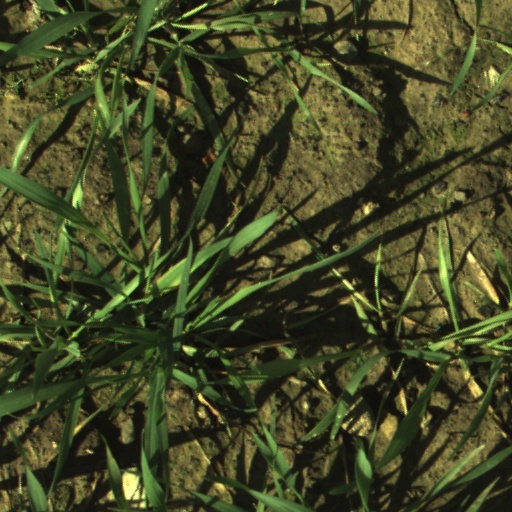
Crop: wheat